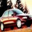
Label: automobile